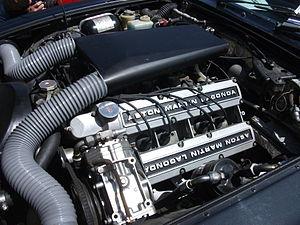
L'Aston Martin Lagonda est une berline quatre portes du constructeur automobile britannique Aston Martin. On distingue au cours de la production qui s'étale de 1974 à 1990 quatre phases principales dénommées séries. Alors que la série 1 qui est en fait une version quatre portes de l'Aston Martin V8 conserve les codes de la marque, l'arrivée de la série 2 est en revanche très remarquée à l'époque en raison de son design anguleux et de sa technologie avant-gardiste faisant d'elle une voiture unique et la plus avancée de son temps.